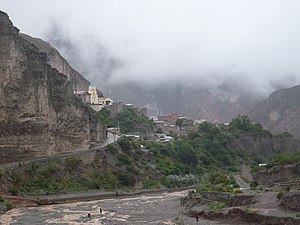
Salta (provins)
Salta er en provins i det nordvestlige Argentina. Naboprovinserne er Jujuy, Formosa, Chaco, Santiago del Estero, Tucumán og Catamarca. Desuden grænser provinsen til Bolivia, Paraguay og Chile.